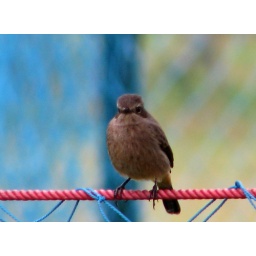
Found in Kodaikanal, South India. Missing my bird book :( But identified thanks to mpgoodey below! :)